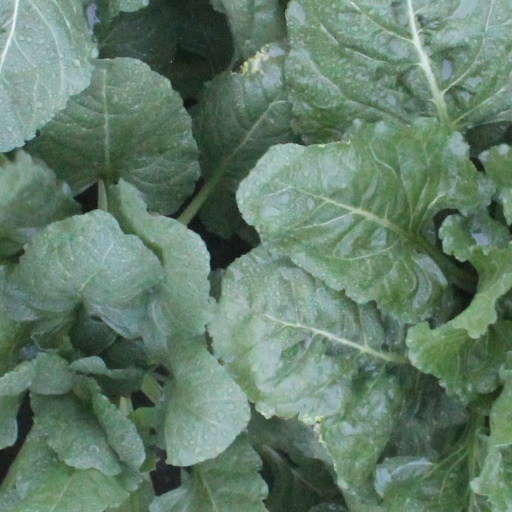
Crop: sugar beet